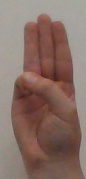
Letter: thaa